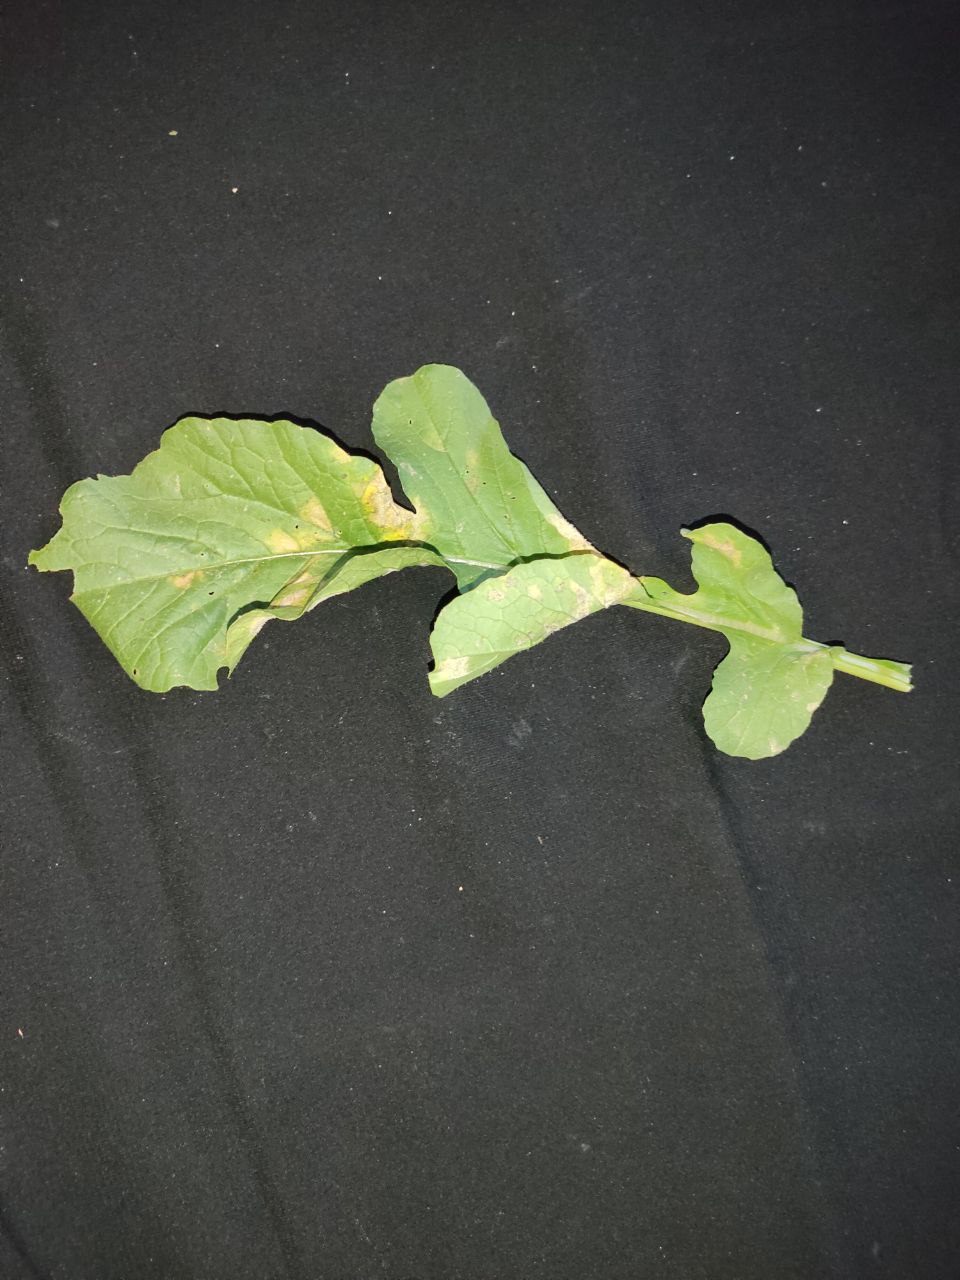
Label: Mosaic virus